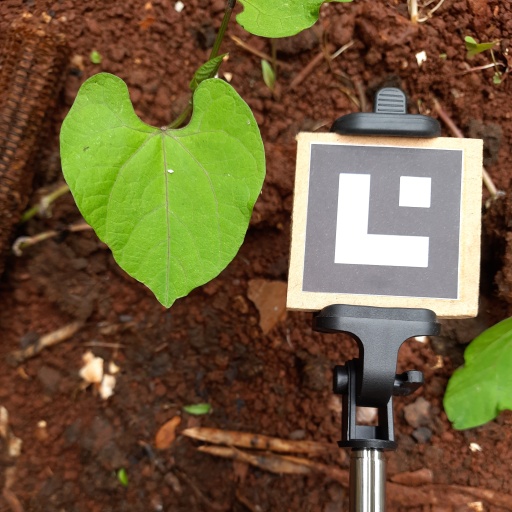
Observations: flat surface, no eating holes, under shade